Survivor Series (2004)

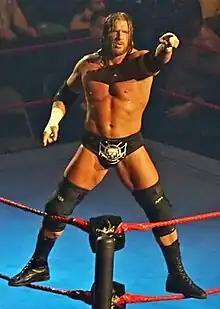
Triple H, the captain for Team Triple H at Survivor Series

The main feud on the Raw brand was between Team Orton (Randy Orton, Chris Benoit, Chris Jericho, and Maven) and Team Triple H (Triple H, Edge, Batista, and Gene Snitsky). On the October 25 episode of "Raw", Evolution (Triple H, Ric Flair and Batista) were put in charge of "Raw", after Raw General Manager Eric Bischoff took the night off. Triple H granted Flair the match of his choice; Flair wanted a rematch with Orton, as he lost a Steel Cage match to Orton at Taboo Tuesday. Orton accepted Flair's challenge, with a stipulation that if he defeated Flair he would get an opportunity to face Triple H for the World Heavyweight Championship at Survivor Series, and if he lost, he would never be allowed to challenge for the title again. Orton, however, lost the match after interference by Triple H, so Orton was banned from challenging for the World Heavyweight Championship. On the November 1 episode of "Raw", Bischoff scheduled a traditional 4-on-4 elimination tag team match between Orton, Jericho, Maven and Benoit and Triple H, Batista, Edge and Snitsky at Survivor Series. The winning team at Survivor Series would be granted absolute control of running "Raw" for a month. On the November 8 episode of "Raw", Bischoff concluded with adding that the winning members at Survivor Series would all get a week to be in charge of "Raw". That same night, Edge and Benoit were scheduled in a match, where Triple H, Batista, Orton, Jericho and Maven came out to ringside to watch the match. At ringside, a fight broke out between Triple H and Orton's team, which caused the match to end in a No Contest.